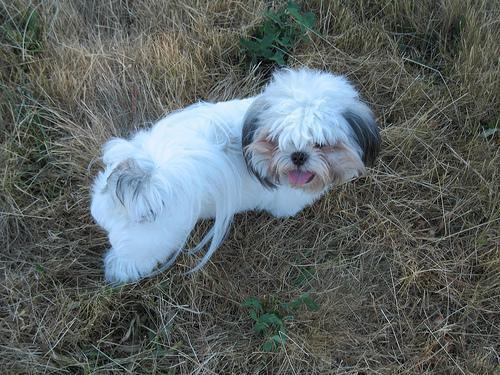
Shih-Tzu